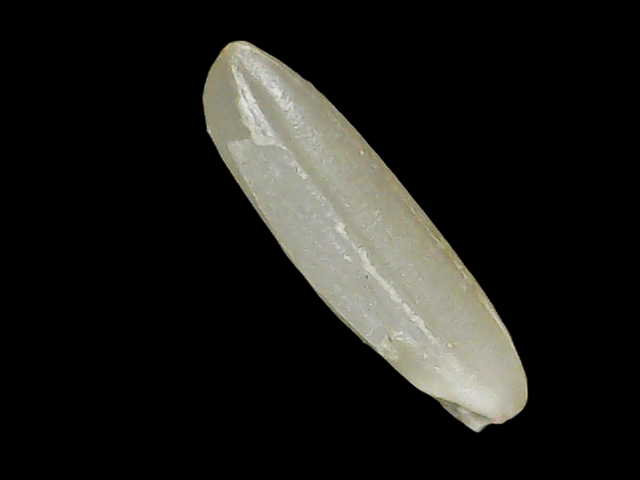
Rice variety: Binadhan14